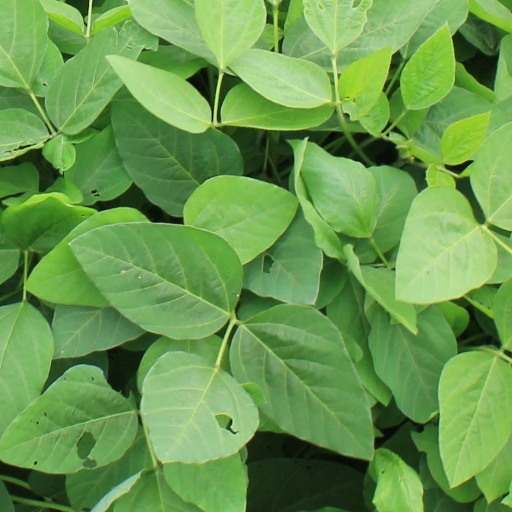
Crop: soybean